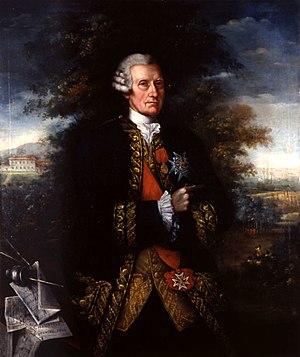
Richard Wall, de son nom complet Ricardo Wall y Devereux, est un général, un diplomate et homme d'État d'origine irlandaise au service de la dynastie Bourbon, puis les rois d'Espagne.